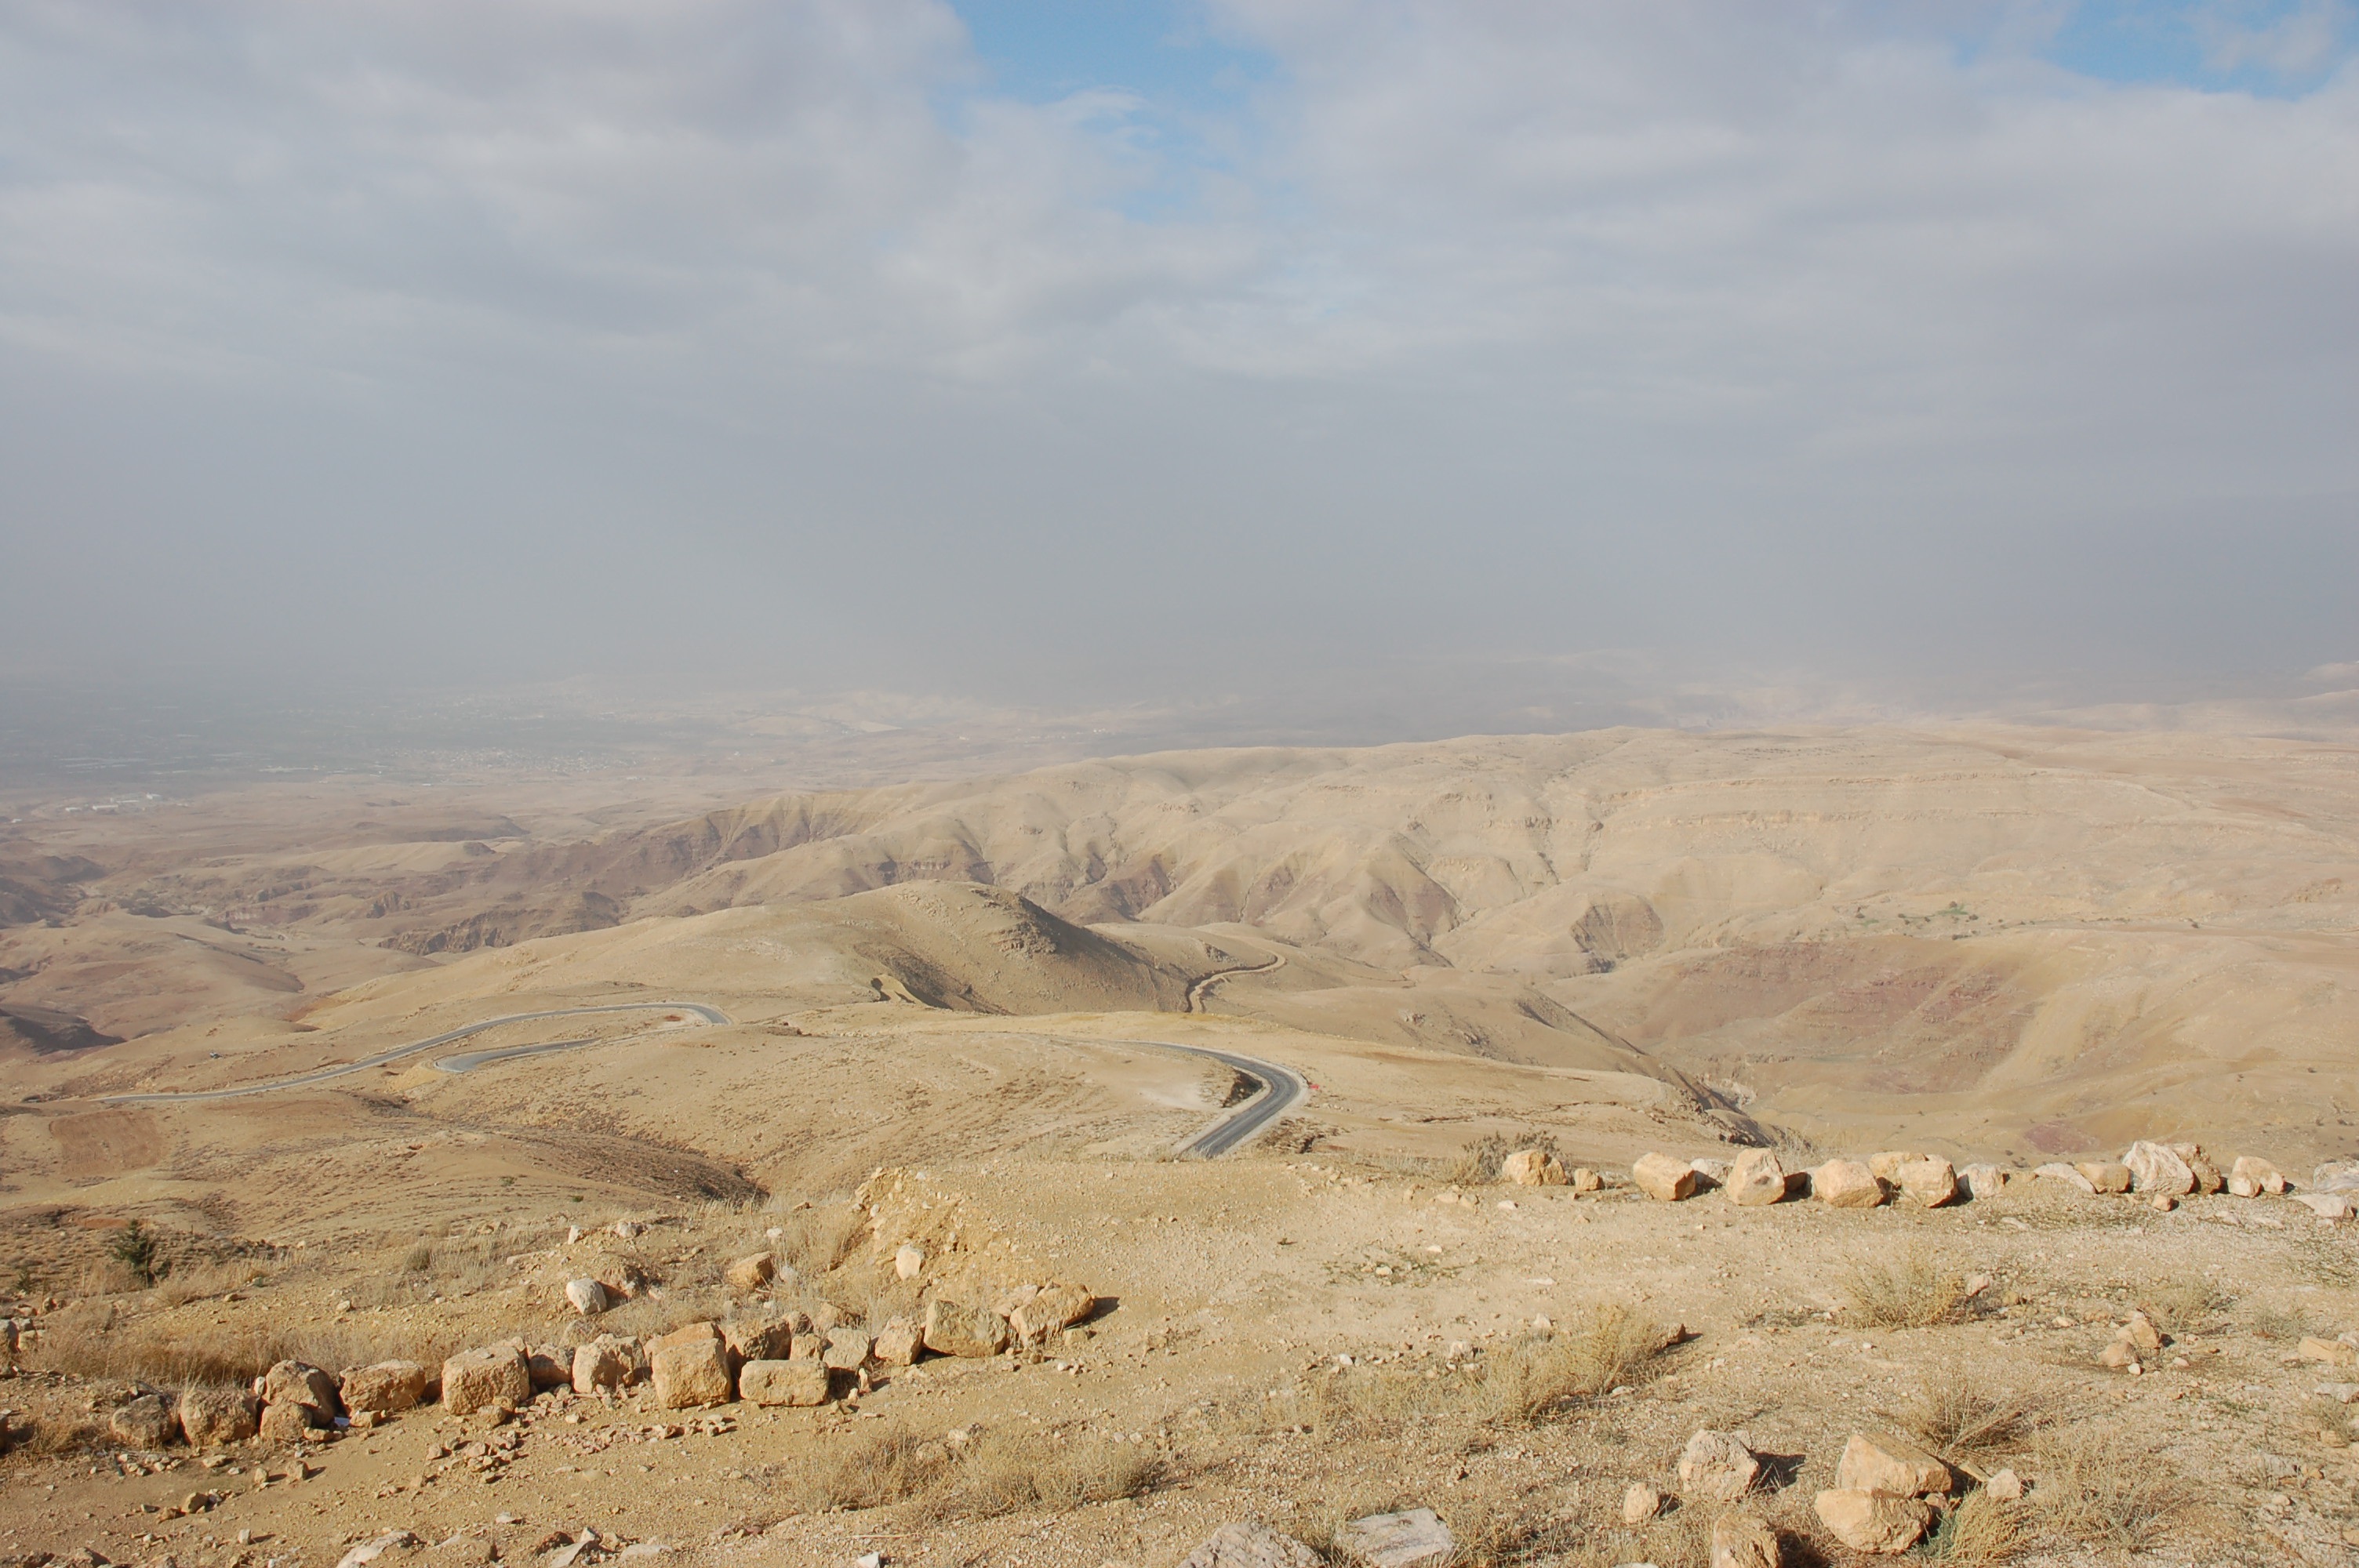
landscape, sand, wilderness, mountain, hill, desert, valley, summer, travel, plain, desert landscape, geology, grassland, badlands, plateau, arabia, ecosystem, wadi, east, steppe, landform, natural environment, geographical feature, aeolian landform, mountainous landforms